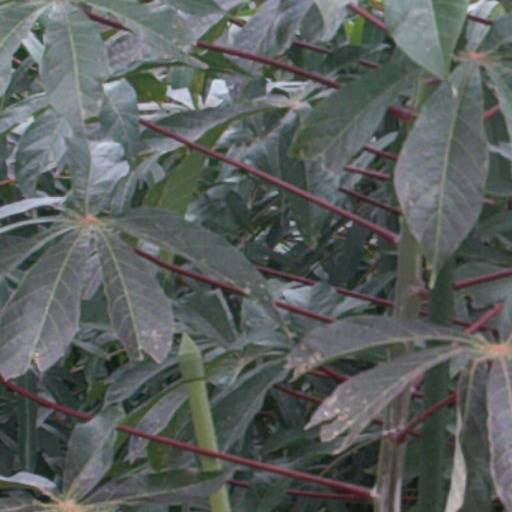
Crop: cassava